History of the Falkland Islands

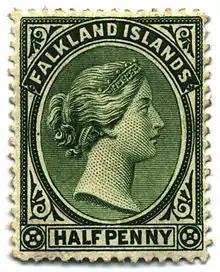
Halfpenny postage stamp, issued 1891, bearing the head of Queen Victoria

Immediately following their return to the Falkland Islands and the failure of Vernet's settlement, the British maintained Port Louis as a military outpost. There was no attempt to colonise the islands following the intervention, instead there was a reliance upon the remaining rump of Vernet's settlement. Lt. Smith received little support from the Royal Navy and the islands developed largely on his initiative but he had to rely on a group of armed gauchos to enforce authority and protect British interests. Smith received advice from Vernet in this regard, and in turn continued to administer Vernet's property and provide him with regular accounts. His superiors later rebuked him for his ideas and actions in promoting the development of the small settlement in Port Louis. In frustration, Smith resigned but his successors Lt. Lowcay and Lt. Tyssen did not continue with the initiatives Smith had pursued and the settlement began to stagnate.